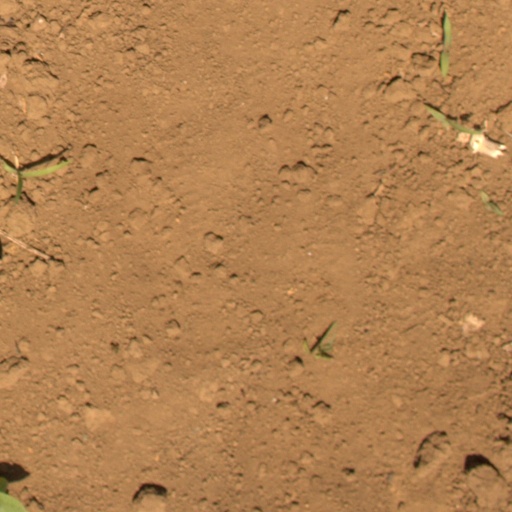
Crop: Jerusalem artichoke